Billy Beats

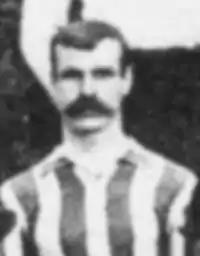
Beats as a Bristol Rovers player in 1905.

William Edwin Beats (13 November 1871 – 13 April 1936) was an England international footballer. A centre-forward, he scored 150 goals in 403 league games in a 16-year career from 1891 to 1907.